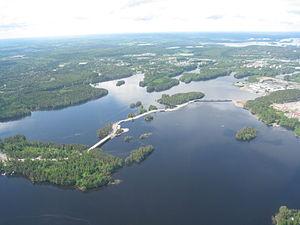
Kuopio est une ville du centre-est de la Finlande. C'est la 8ᵉ ville du pays. Importante ville étudiante, elle est au centre de la 8ᵉ agglomération. Capitale de la région de Savonie du Nord, c'est aussi la plus grande ville de la province de Finlande orientale. C'est un pôle urbain comparable à celui de Jyväskylä.